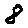
Label: 8